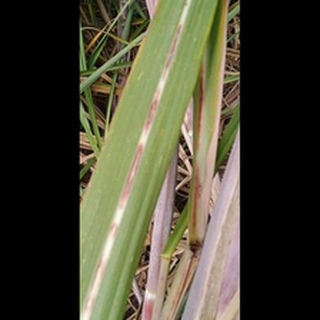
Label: sugarcane_red_rot